Epacris sparsa

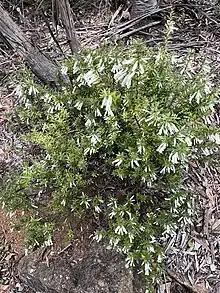
Habit

Epacris sparsa, is a small upright shrub with creamy-white flowers, elliptic to egg-shaped leaves and reddish new growth. It is endemic to New South Wales with a restricted distribution.